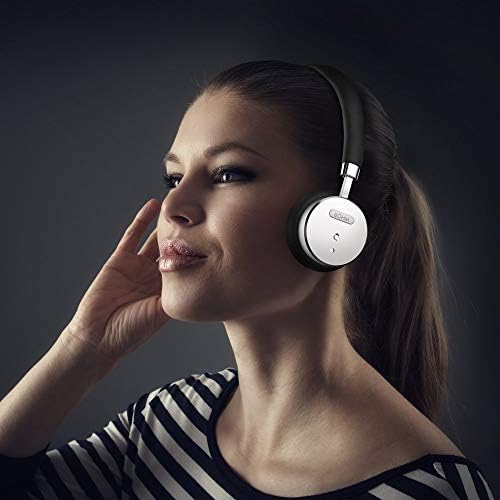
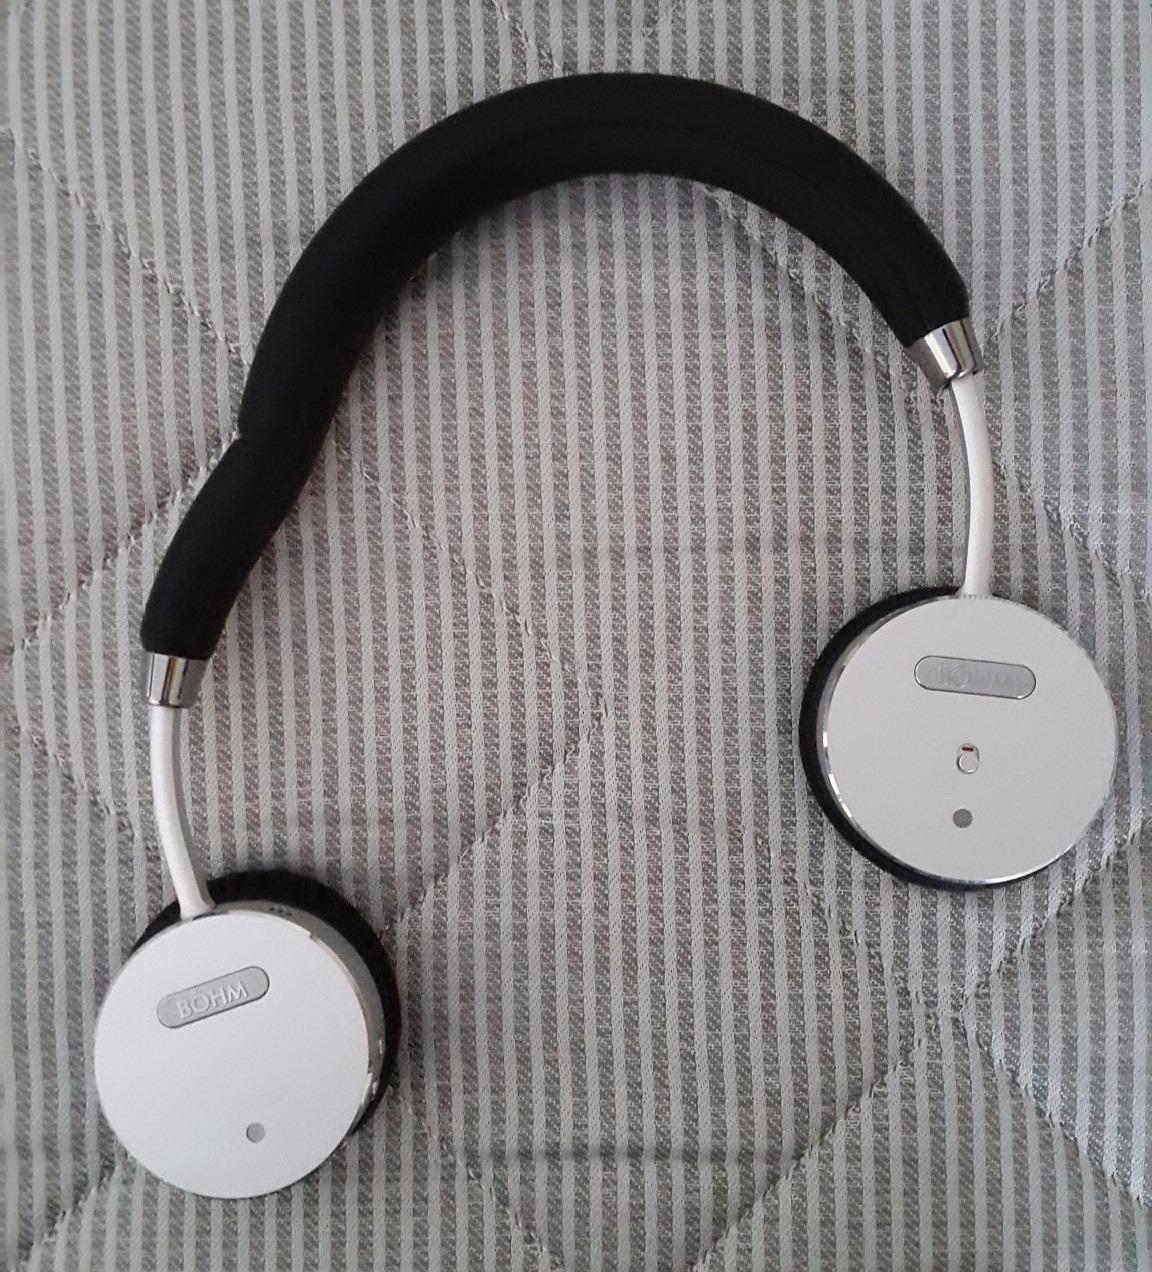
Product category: headphones
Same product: yes